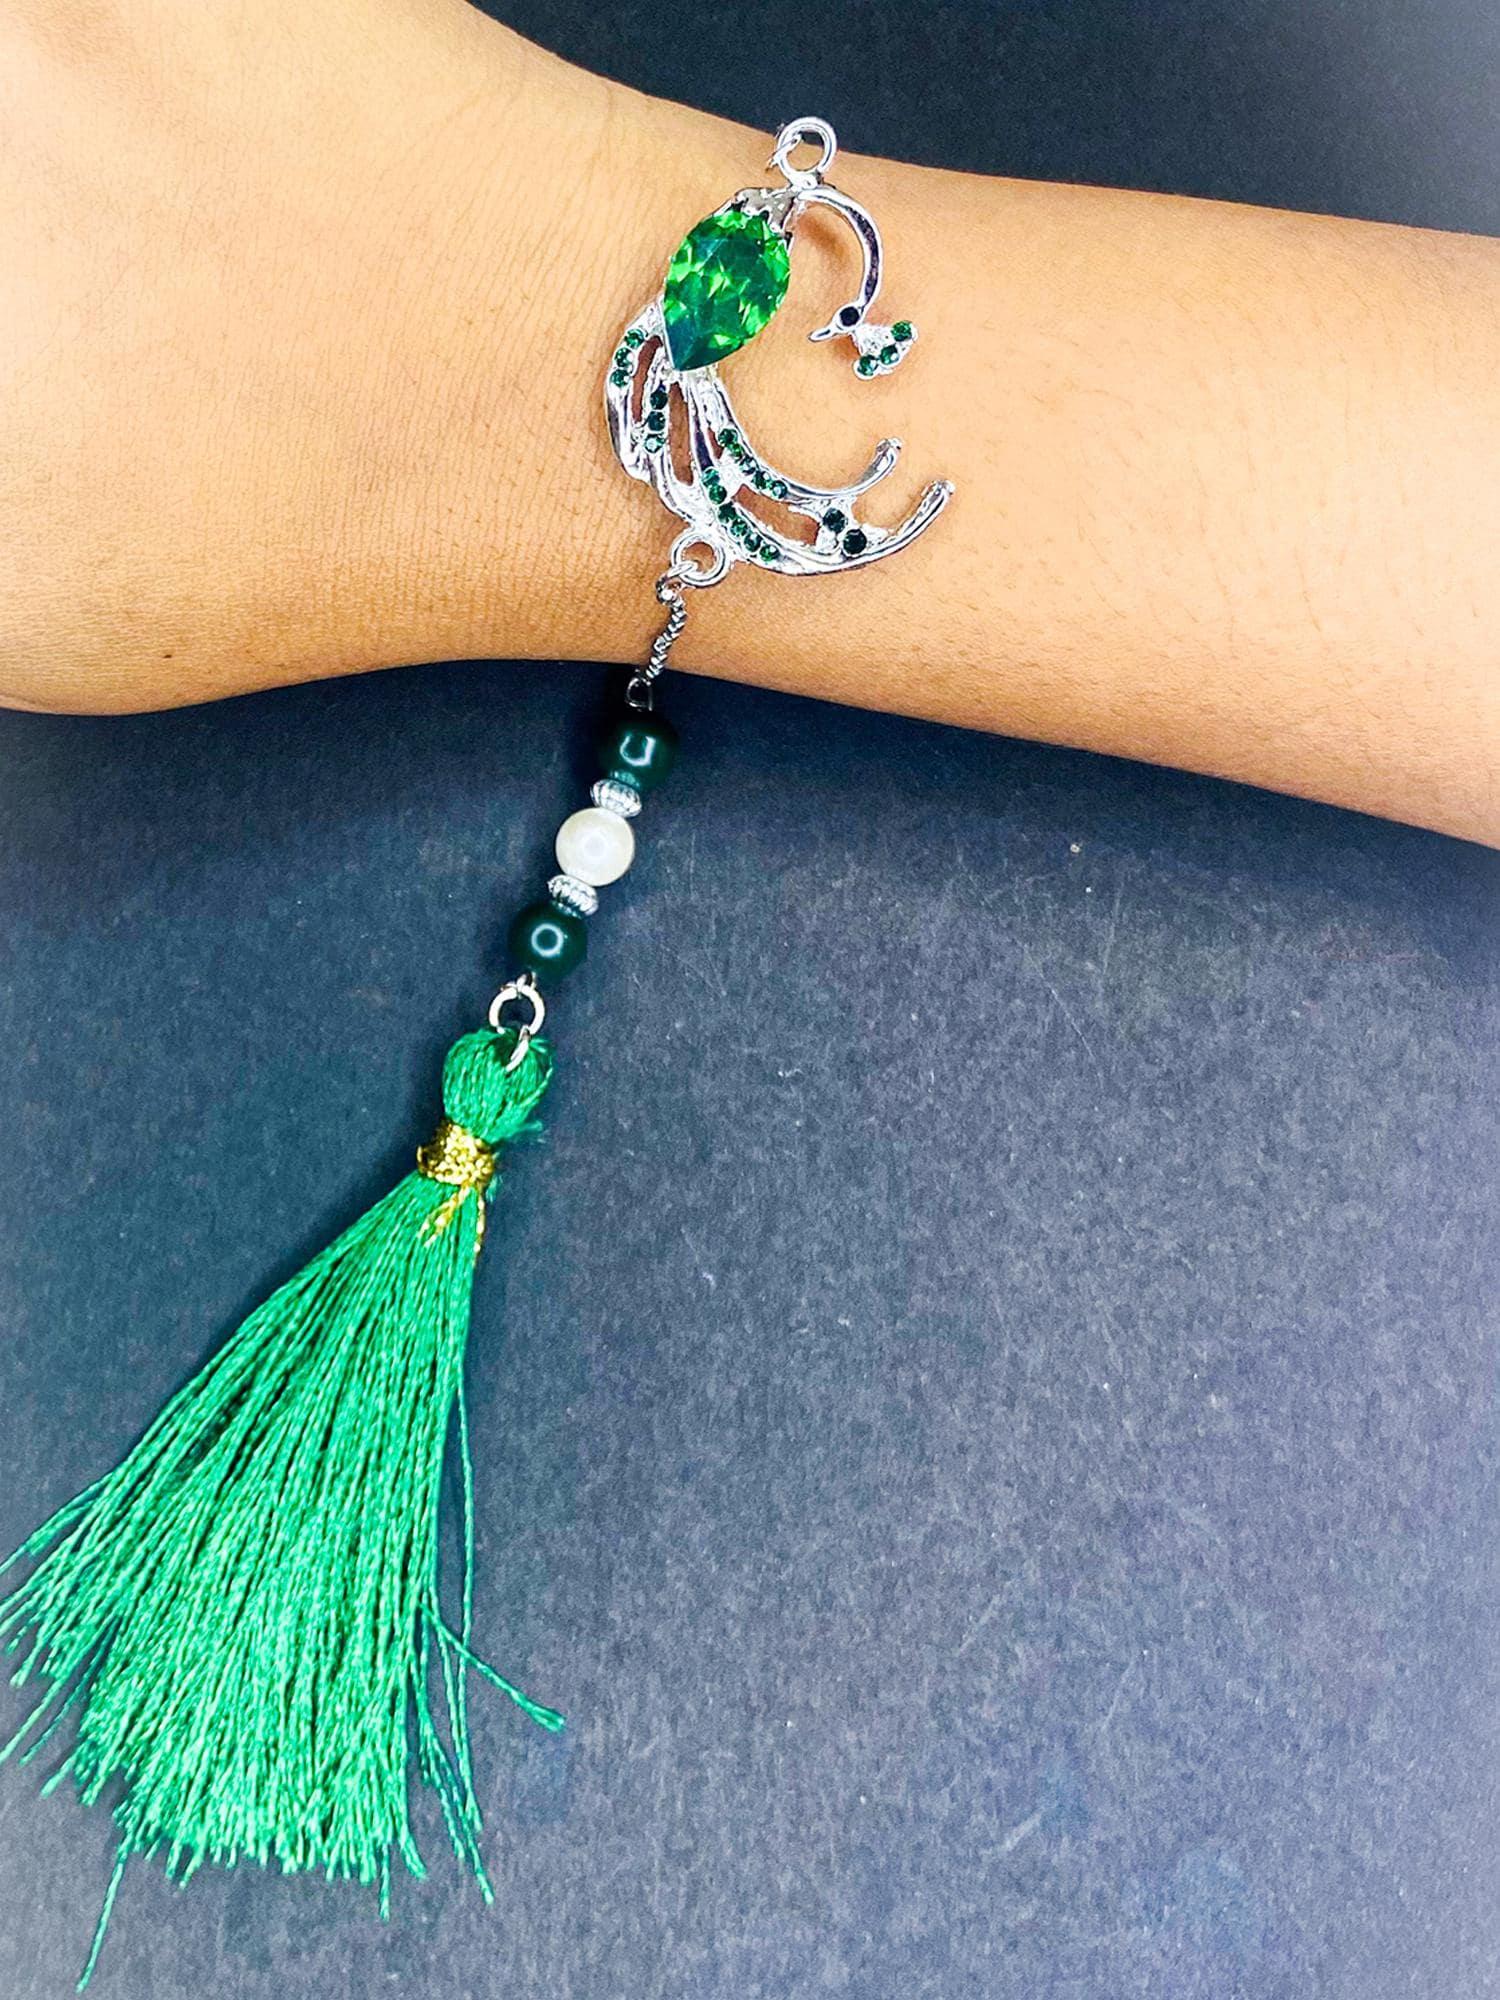
Mahi Rhodium Plated Peacock-Shaped Green Crystals Lumba Rakhi with Tassel for Bhabhi (RAL1100793RGre)
Type: Rakhis
Brand: Mahi
Price: Rs. 259
 Celebrate Raksha Bandhan with our exquisitely crafted Rakhi, designed to strengthen the bond between siblings. This traditional Rakhi features intricate beadwork and durable thread, ensuring it stands the test of time. Handmade with care, each Rakhi is a unique and meaningful gift for your brother. Each Rakhi carries heartfelt blessings and good wishes for your brother's well-being and success. Celebrates the bond of love and protection between siblings, a cherished tradition in Indian culture.
Features: The Rakhi is adorned with vibrant colors and attractive embellishments that add a touch of elegance to the celebration. Multi-Purpose Use: Lumba Rakhi can be used as a bracelet or an ornamental accessory for various festive occasions and celebrations.,Content in Box : 1 Lumba Rakhi ; Cultural Significance: This beautiful Rakhi will acknowledge your love for Your Bhabhi with the promise that your bond with him will grow stronger as time goes on.,Vibrant Colors: Adding bright and playful colors to the celebration will make it stand out and make it more enjoyable.,Celebrate the bond of love and protection with our exquisite Rakhis. Share the joy of Raksha Bandhan Festival with this beautiful Rakhi, a token of love, protection and blessings.,Adjustable Size and Easy to tie: Designed to fit wrists of all sizes. It is simple and easy to tie the Rakhi securely and effortlessly.
Included: 1 Rakhi